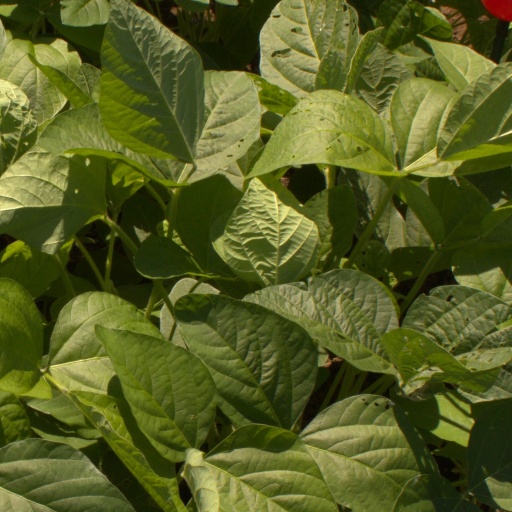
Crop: soybean